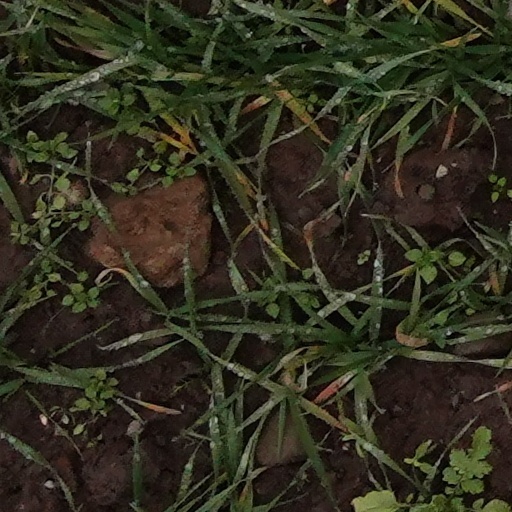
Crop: wheat